Circle of Iron

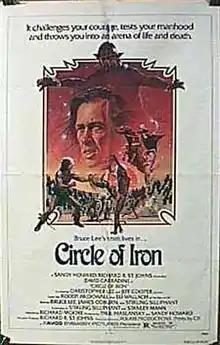
Theatrical release poster

Circle of Iron is a 1978 martial arts fantasy film directed by Richard Moore and co-written by Bruce Lee, who intended to star in the film himself, but he abandoned the project due to frustration with pre-production and friction with co-stars. The film is also known as The Silent Flute, which was the original title of the story conceived by Lee, James Coburn and Stirling Silliphant in 1969. After Lee's death in 1973, Silliphant and Stanley Mann completed the screenplay, and Lee's part was given to "Kung Fu" television star David Carradine. Filming began on 28 October 1977 and ended on 20 December 1977. Many other well-known character actors also had small roles in the film, including Roddy McDowall, Eli Wallach and Christopher Lee.